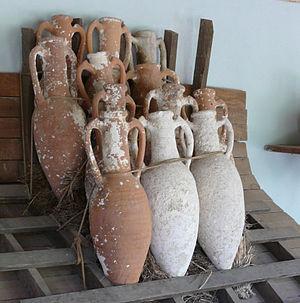
Le vieillissement du vin peut potentiellement améliorer la qualité du vin. Cela distingue le vin de la plupart des autres biens consommables. Alors que le vin est périssable et capable de se détériorer, des réactions chimiques complexes impliquant les sucres, les acides et les composés phénoliques peuvent altérer l’arôme, la couleur, la sensation en bouche et le goût du vin. La capacité d’un vin à vieillir est influencée par de nombreux facteurs, y compris le cépage, le millésime, les pratiques viticoles, la région viticole et la vinification. La condition dans laquelle le vin est conservé après la mise en bouteille peut également influencer le vieillissement du vin et nécessiter un temps et un investissement financier important. La qualité d'un vin âgé varie considérablement d'une bouteille à l'autre, en fonction des conditions dans lesquelles il a été stocké, de l'état de la bouteille et du liège. Il y a une mystique importante autour du vieillissement du vin, car sa chimie n'a pas été comprise depuis longtemps et les vieux vins sont souvent vendus à des prix extraordinaires.
La lex Claudia, également connu sous le nom de plebiscitum Claudianum ou de lex Claudia de nave senatoris est une loi romaine votée en 218. Proposée au début de la deuxième guerre punique, la loi interdisait aux sénateurs et à leurs fils de posséder un "navire de haute mer" d'une capacité de plus de 300 amphores. Il a été proposé par le tribun Quintus Claudius et soutenu par le sénateur Caius Flaminius. Il n'y a pas de sources contemporaines survivantes pour la loi ; la seule source ancienne à en discuter explicitement étant l'historien Tite-Live. Bien que Cicéron mentionne la loi dans ses Verrines en 70, il ne s'agit que d'une référence indirecte. Les preuves anciennes sont limitées et ne datent que de près de deux siècles plus tard. Néanmoins, les spécialistes modernes ont continué à débattre du but et de l'importance de la lex Claudia.